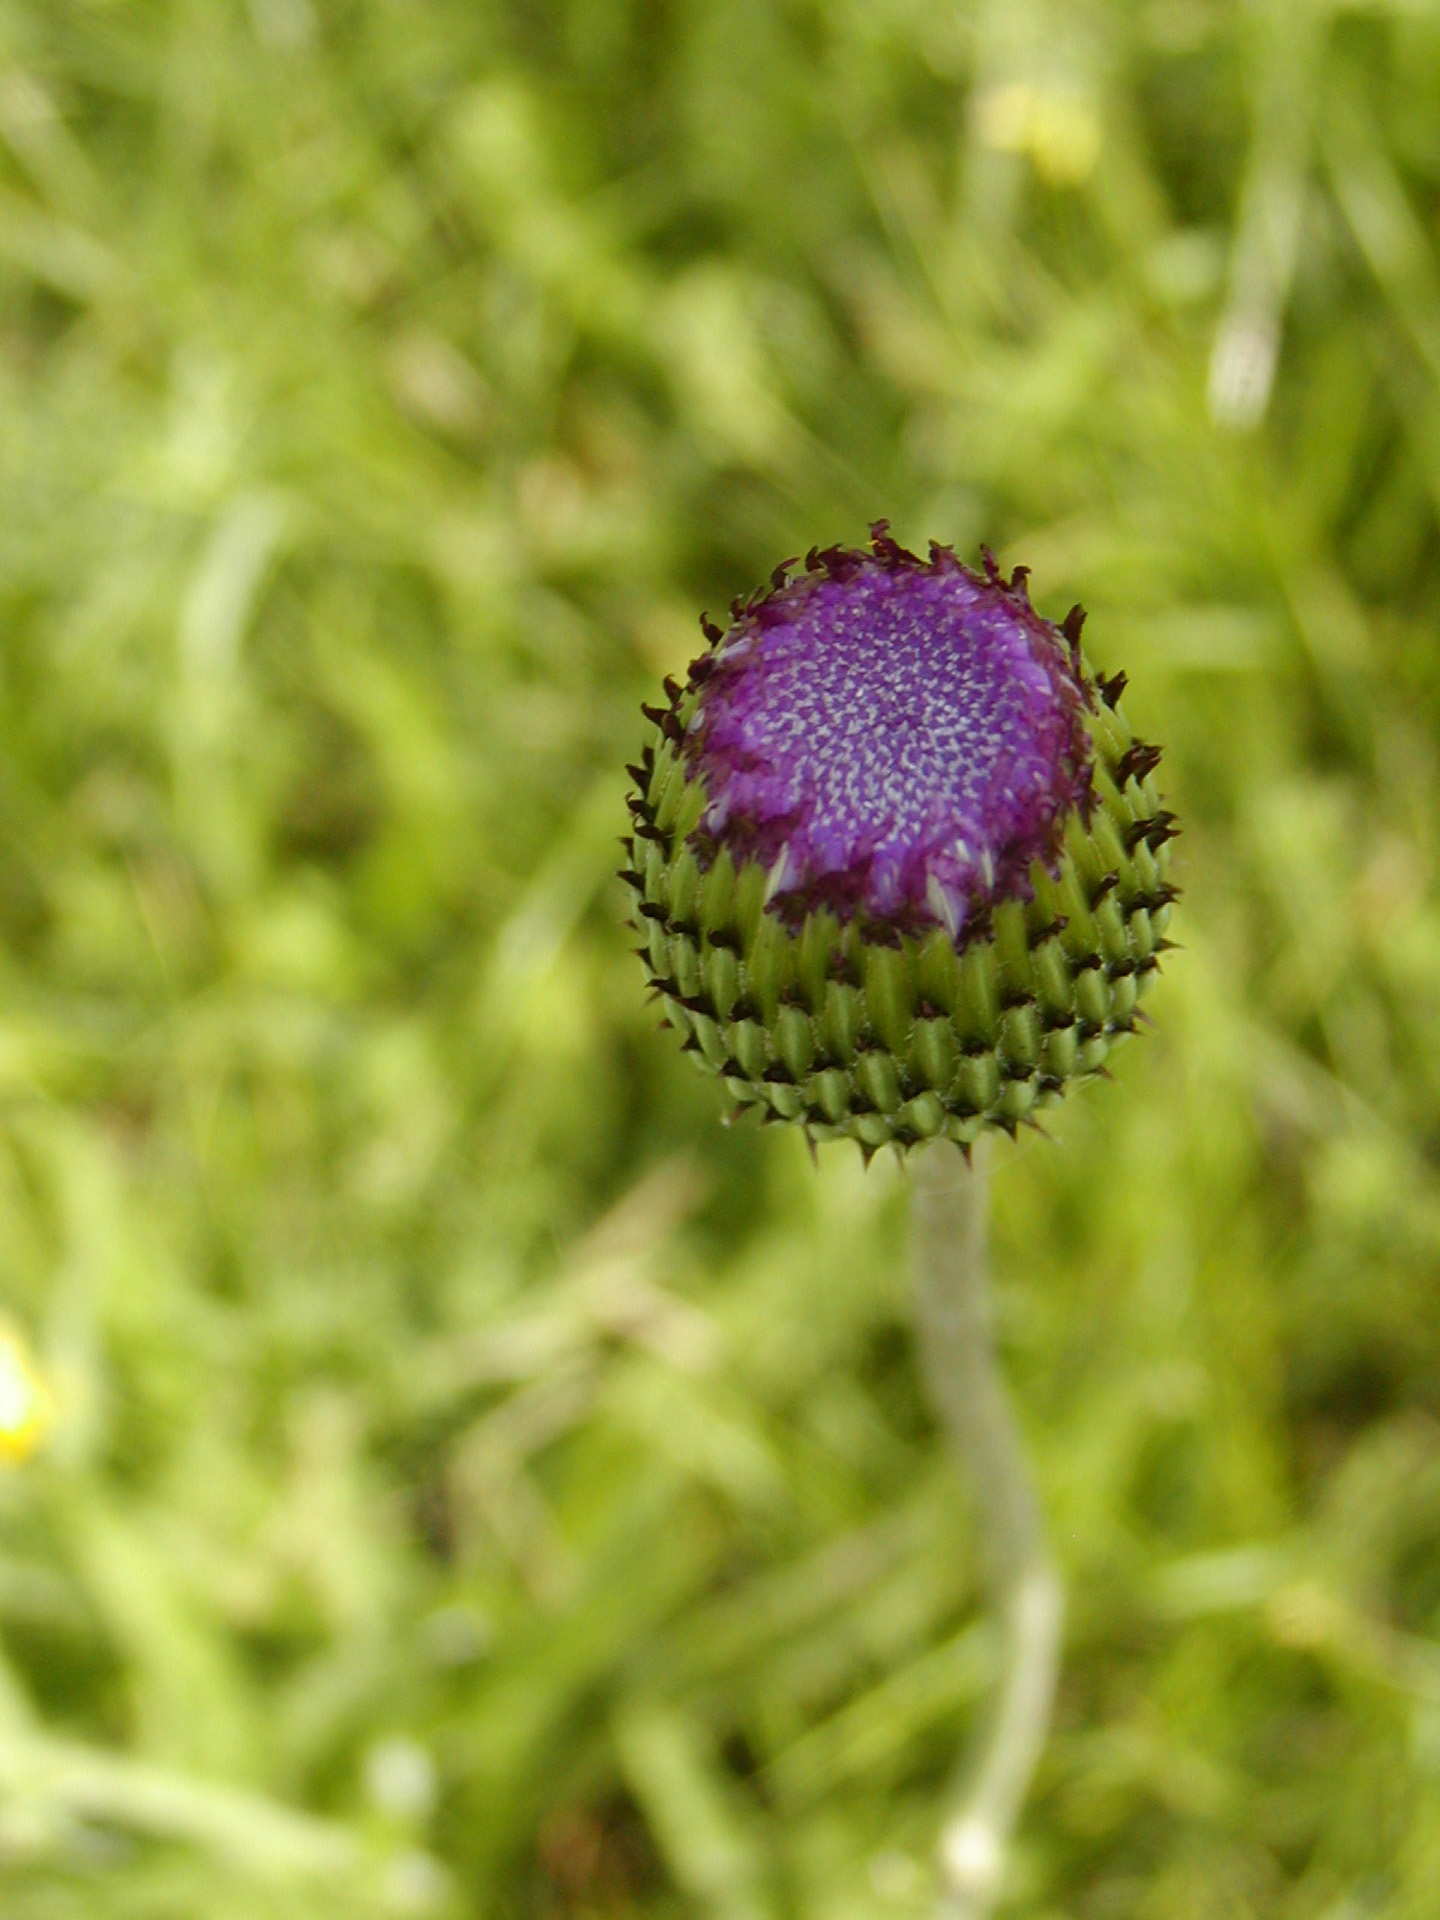
nature, grass, plant, photography, meadow, flower, petal, summer, daisy, green, botany, flora, wildflower, close up, thistle, bud, macro photography, flowering plant, daisy family, plant stem, land plant